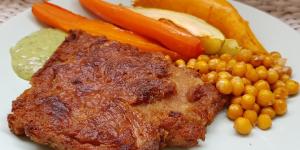
filetes de seitan empanados